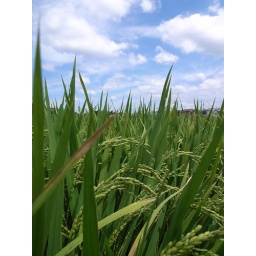
Rice plant under the sky